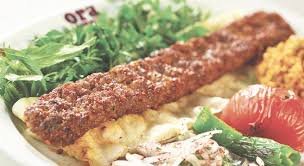
Yemek: kebap